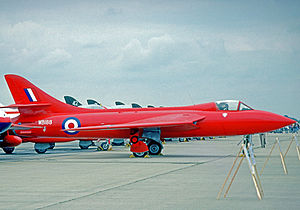
Hawker Hunter / Udvikling / P.1067
Hunter prototypen WB188, ændret til Mk. 3 standard, i sin verdensrekordbemaling fra 1976
Hawker Hunter er en subsonisk britisk jetjager, udviklet og bygget af Hawker Siddeley for Royal Air Force sidst i 1940erne og først i 1950erne. Flyet var designet til at benytte den nye Rolls-Royce Avon turbojetmotor og det nye koncept med tilbagestrøgne vinger. Prototypen fløj i 1951, og den 7. september 1953 satte den hastighedsrekord for jetfly med 727.63 mph. Flyet havde en tophastighed på mach 0,94, men kunne gennembryde lydmuren under dyk. De første fly indgik i aktiv tjeneste i RAF i 1954. Den blev benyttet som en manøvredygtig interceptor dagjager, og afløste hurtigt førstegenerations jetfly som Gloster Meteor og de Havilland Venom, mens Gloster Javelin fungerede som altvejrs- og natjager.